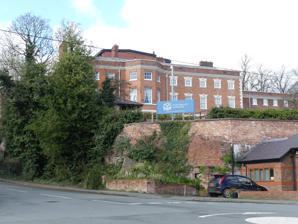
Building: Old Bishop's Palace, Chester
Country: United Kingdom
Year built: 1751
Historic site in Cheshire, England Old Bishop's Palace Location The Groves, Chester , Cheshire , England Coordinates 53°11′18″N 2°53′12″W / 53.1884°N 2.8867°W / 53.1884; -2.8867 OS grid reference SJ 409 661 Built 1745–51 Built for Bishop Samuel Peploe Architectural style(s) Georgian Listed Building – Grade II* Designated 28 July 1955 Reference no. 1375949 Location in Cheshire Old Palace Chester is located in an elevated position overlooking The Groves and the River Dee in Chester , Cheshire , England.  It is recorded in the National Heritage List for England as a designated Grade II* listed building . History Building of the palace began before 1745, and it was completed in 1751.  It was built for Samuel Peploe , Bishop of Chester .  The palace was substantially expanded in the 18th century, and altered again in the 19th century but, apart from the main door, its external appearance has been virtually unchanged since the 18th century.  It became the official residence of the bishops of Chester in 1865, and continued to be used for this purpose until the 1920s.  It then was converted for use as a YMCA hostel, and retained this purpose until the early 1980s, when it was further converted into commercial offices. Architecture The palace is constructed in red brick with stone dressings and has grey slate roofs.  It is in three storeys plus cellars, and has a hipped roof .  The front of the main block facing the river has eleven bays with rusticated quoins at the corners.  The fourth to sixth bays form a canted projection rising through the three storeys containing the entrance door in the ground floor.  All the other bays in each storey contain a sash window .  Between the ground and first floors is a stone band.  Above the upper storey is a stone cornice and a brick coped parapet .  There is a one-bay wing at the right end of the building.  In the wing and on the sides of the building are more sash windows. The interior contains an open-well staircase with six flights and turned balusters ; the balustrade has replaced a former Chinese Chippendale balustrade.  On the first floor is a large room with an 18th-century decorated ceiling. See also Cheshire portal Grade II* listed buildings in Cheshire West and Chester References